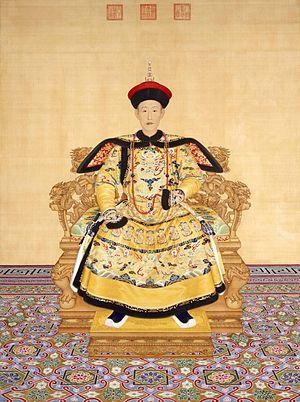
La dynastie Qing, d'origine mandchoue, est la dernière dynastie impériale à avoir régné sur la Chine, de 1644 à 1912. Elle a succédé à la dernière dynastie ethniquement chinoise, la dynastie Ming. En rébellion ouverte contre les Ming dès 1616, les Mandchous prirent progressivement le pouvoir dans l'ensemble de la Chine, prenant Pékin en 1644 et instaurant un nouveau régime politique, l'empire du Grand Qing. La Chine ne fut totalement sous leur autorité qu'en 1683.